Georges-Henri Lévesque

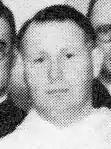
Georges-Henri Lévesque (1938)

Georges-Henri Lévesque (February 16, 1903 – January 15, 2000) was a Canadian Dominican priest and sociologist and a liberal figure during the conservative Duplessis era in Quebec.